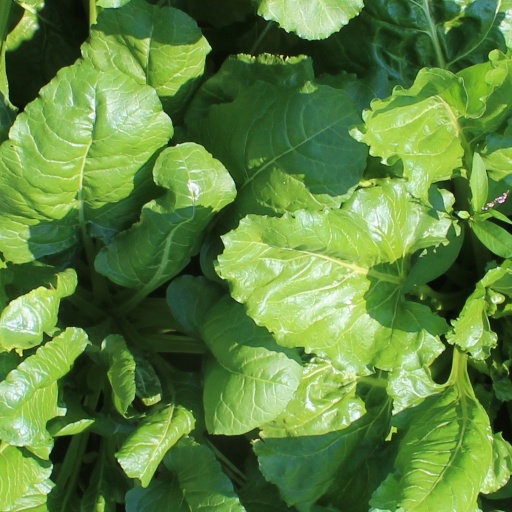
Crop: sugar beet